Haitian Carnival

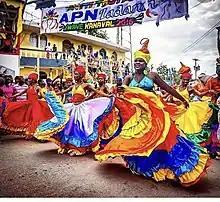
Haitian Carnival (Kanaval)

The carnival is celebrated with music, bands and parades. Parades have floats, sometimes with children participating in the celebrations. The floats typically have sound systems set up on trucks to play music to the crowds. Food stands selling barbecued treats and rum are a popular part of celebrations. There are also comedy plays put on by the carnival participants, often satirizing political topics. Revelers wear masks and costumes, as they do at other carnival celebrations in the Caribbean, North America, and Central and South America. The parades makes their way through the streets of Port-au-Prince and end with celebrations at the large plaza, Champ de Mars, located across from the Palais national (National Palace), the former residence of Haiti's president.